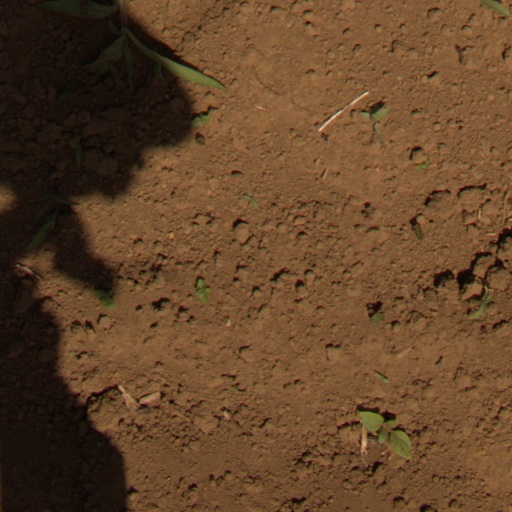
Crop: Jerusalem artichoke